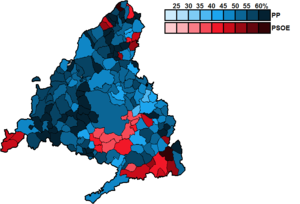
Les élections générales espagnoles de 1996 se sont tenues le dimanche 3 mars 1996 afin d'élire les 350 députés et 208 des 266 sénateurs de la VIᵉ législature des Cortes Generales. 34 députés sont élus dans la Communauté de Madrid.